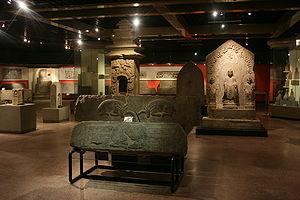
Le musée de Shandong est le principal musée de la province de Shandong, en Chine. Situé à Jinan, il présente l'histoire et les arts de la province, ainsi qu'une collection d'histoire naturelle. Sa collection de 210 000 objets en fait l'un des plus grands du pays. Fondé en 1887, il a emménagé dans son bâtiment actuel en 2010.